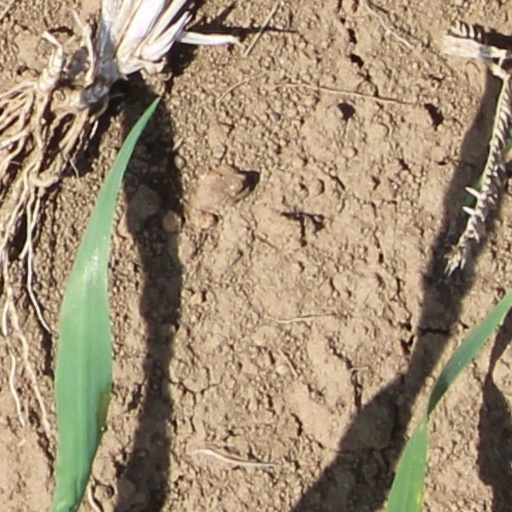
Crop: wheat